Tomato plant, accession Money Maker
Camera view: bottom (45 deg); turntable rotation: 180 degrees
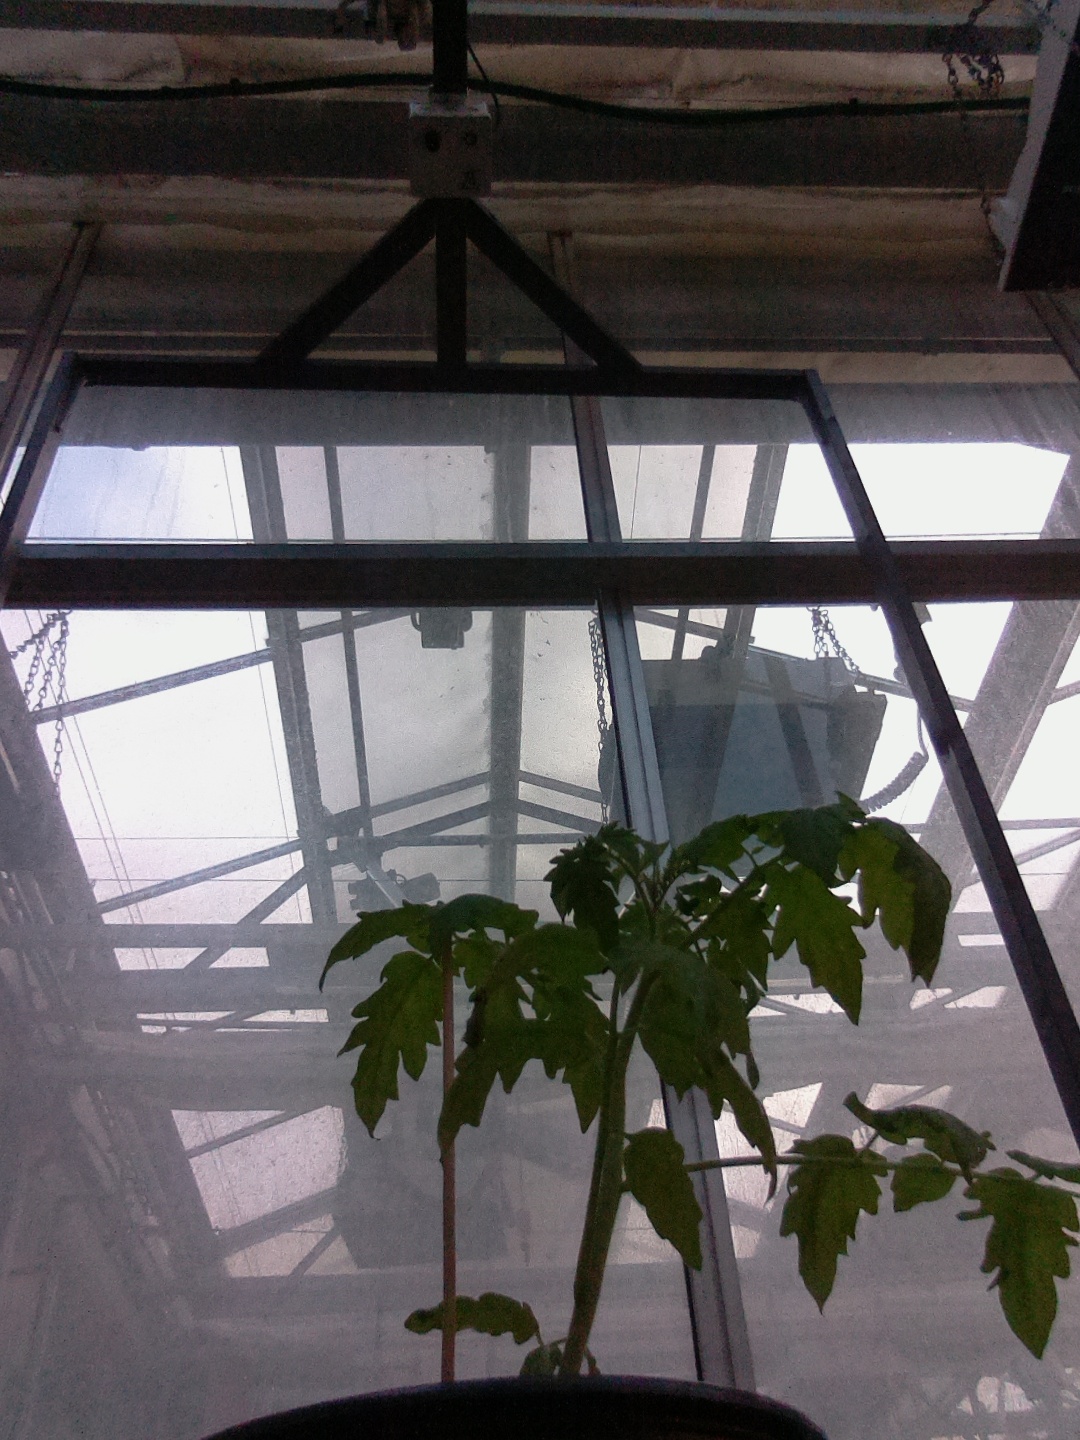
BBCH growth stage 13: 6 of true leaves visible